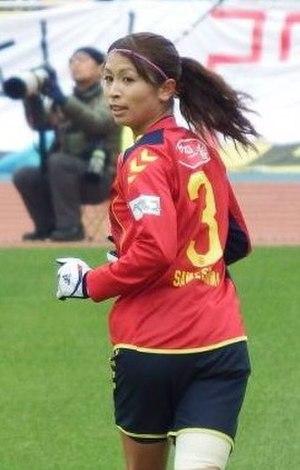
Aya Sameshima est une footballeuse japonaise, née le 16 juin 1987 à Utsunomiya, dans la Préfecture de Tochigi. Elle joue à l'INAC Kobe depuis la saison 2015 et compte plus de cent sélections en équipe nationale du Japon.